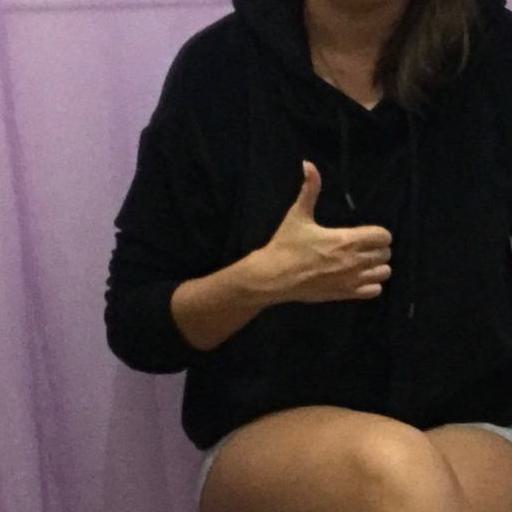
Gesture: like